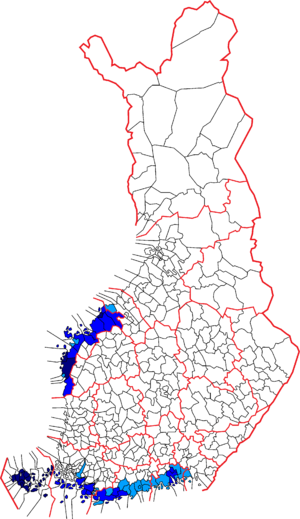
Le suédois en Finlande a le statut de langue officielle et est parlé comme langue maternelle par 5,6 % de la population en Finlande continentale. Il est également la langue maternelle de 87,6 % des habitants d’Åland, dont le monolinguisme suédois est garanti par des traités internationaux et les lois finlandaises.